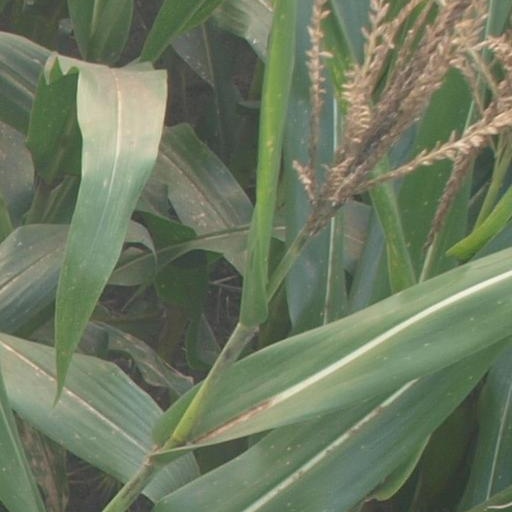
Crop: maize; corn